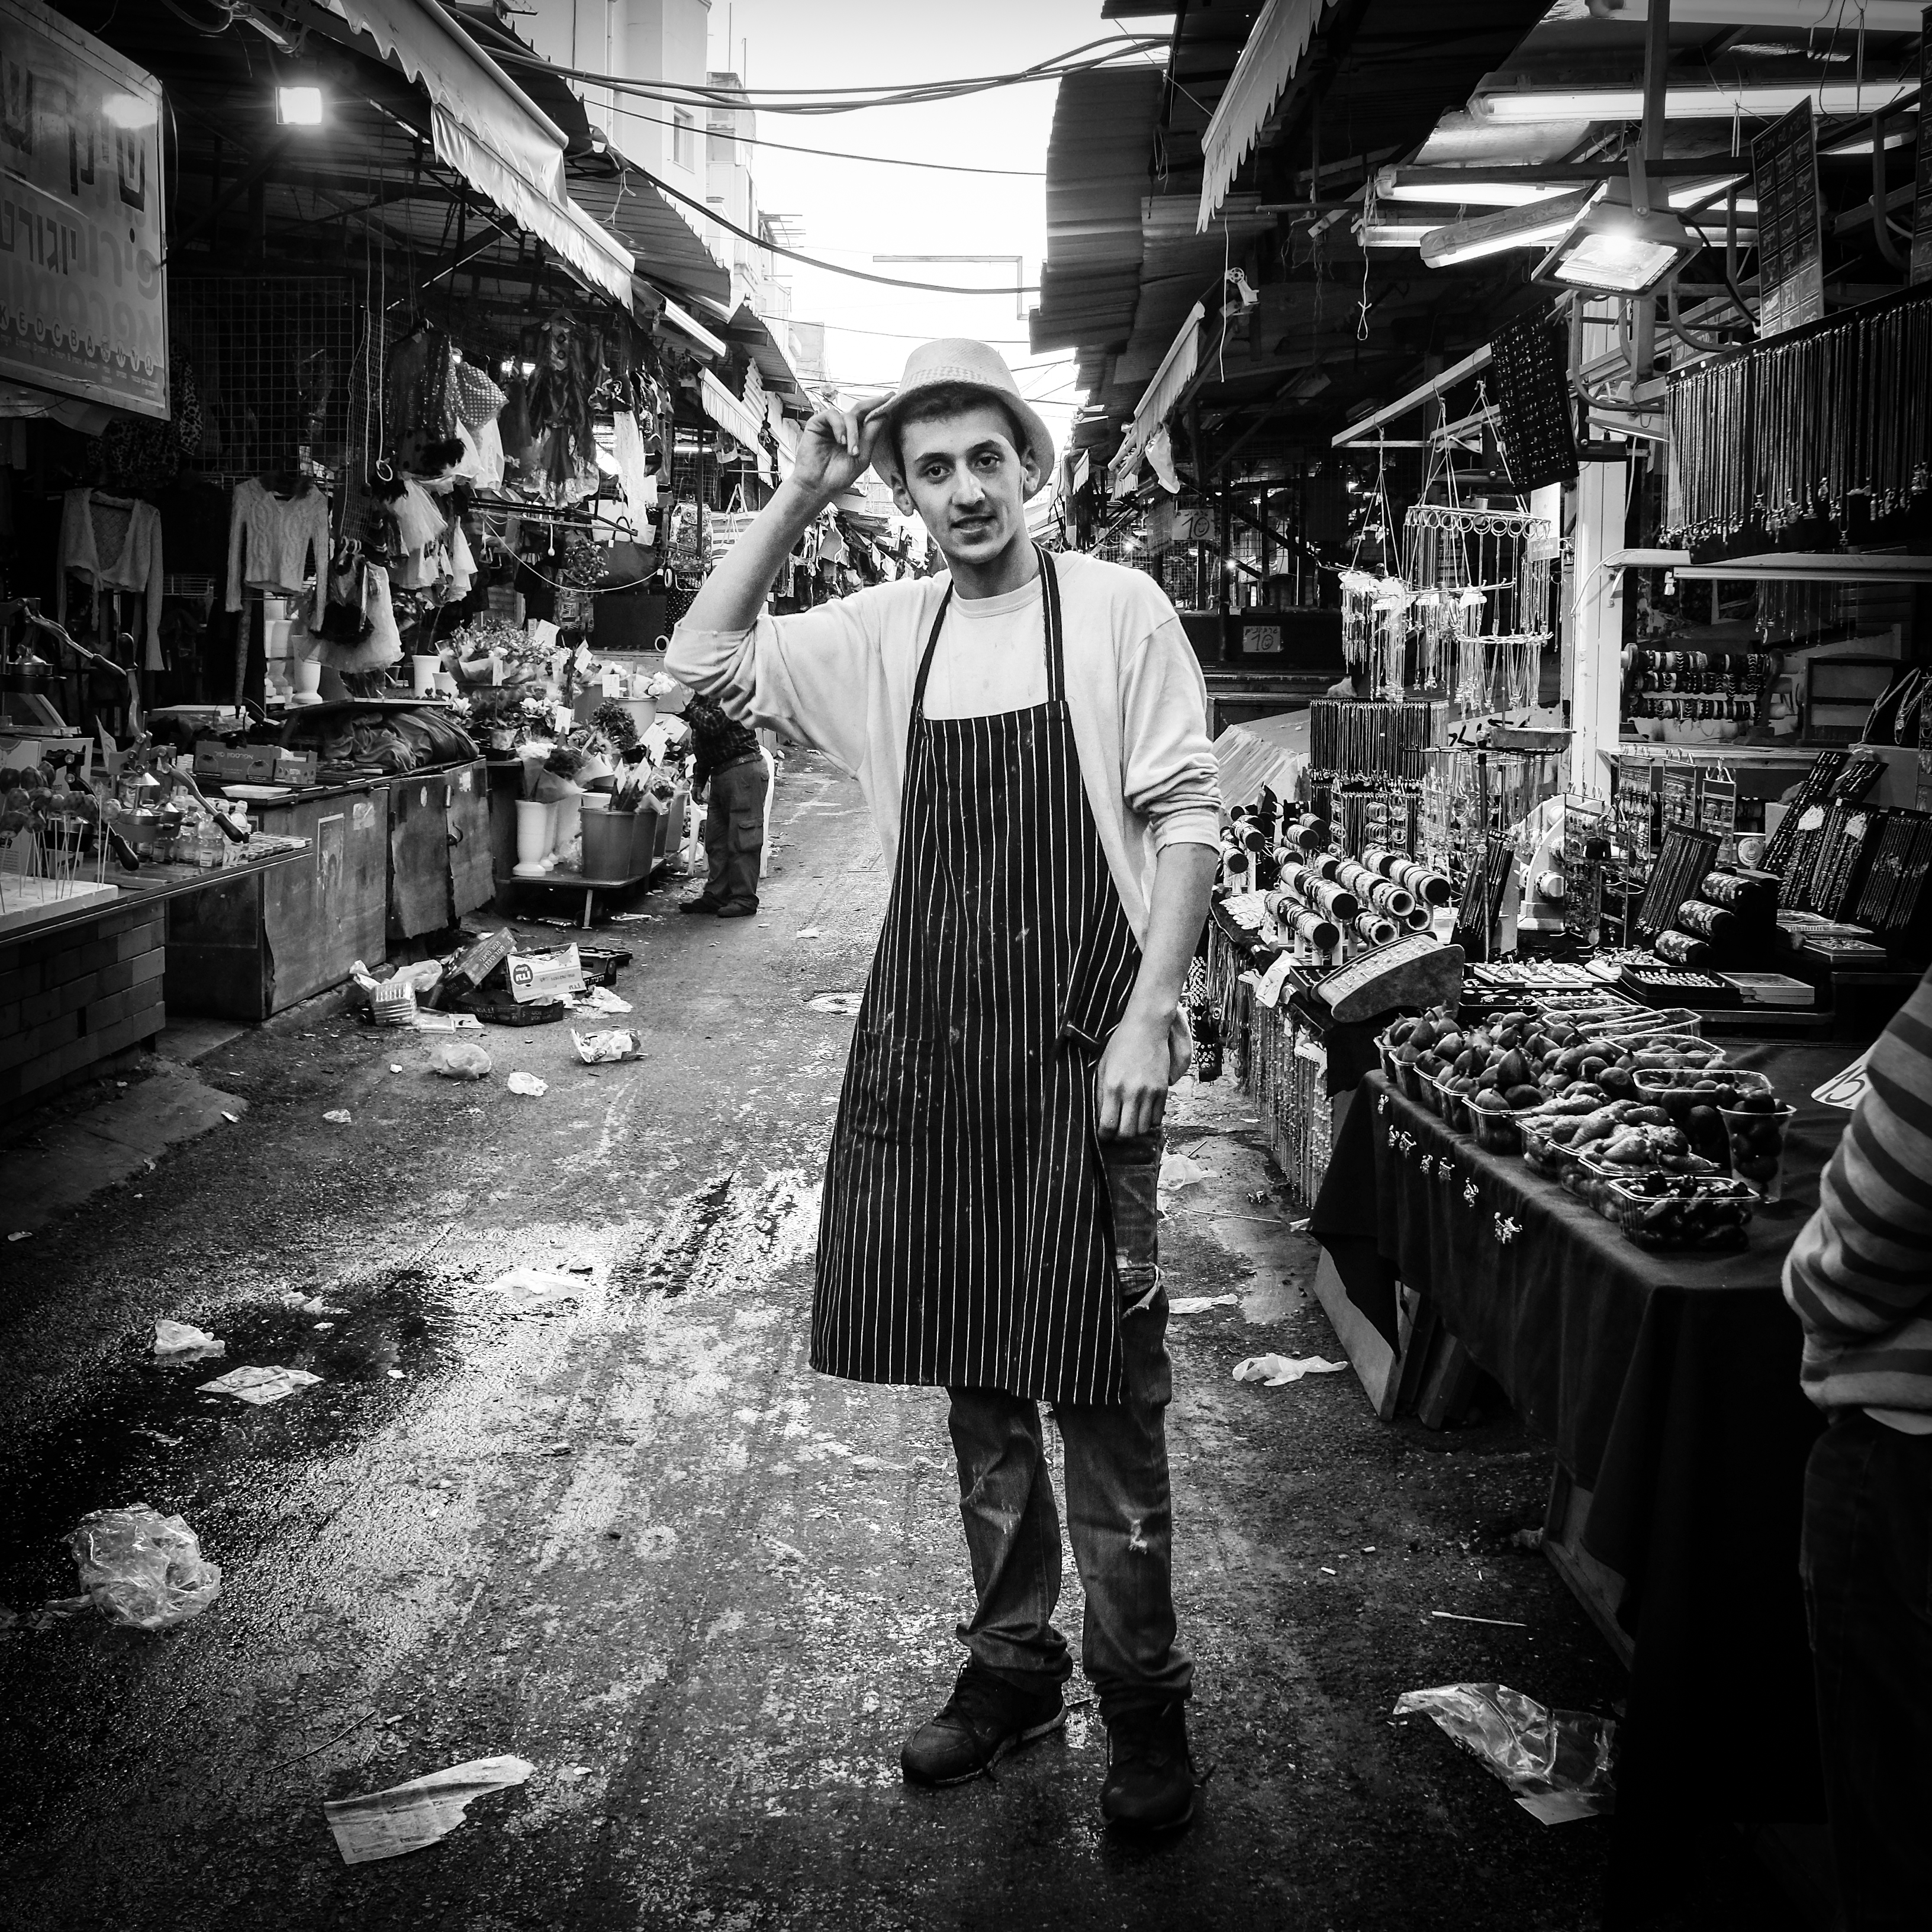
black and white, road, white, street, photography, crowd, explore, fujifilm, market, black, monochrome, streetphotography, bw, candid, infrastructure, x100, photograph, snapshot, fuji, x100s, squareformat, onthejob, closing, mercato, 46, spazzatura, merchent, venditore, sellingfruits, marketman, 261115, monochrome photography, film noir